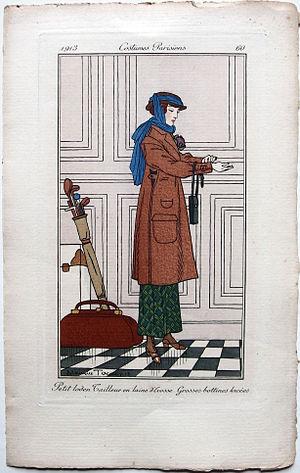
Costumes Parisiens illustration No.51 Pour St. Moritz. Ratine blanche garnie de Skunks et brodée de Laines, Journal des dames et des modes, 1913